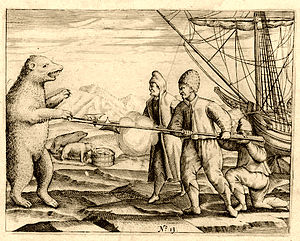
Willem Barents / Liv og gerning
Barents folk måtte kæmpe med en isbjørn. Tegning fra 1596 af Gerrit de Veer.
Willem Barents var en hollandsk søfarer og opdagelsesrejsende.